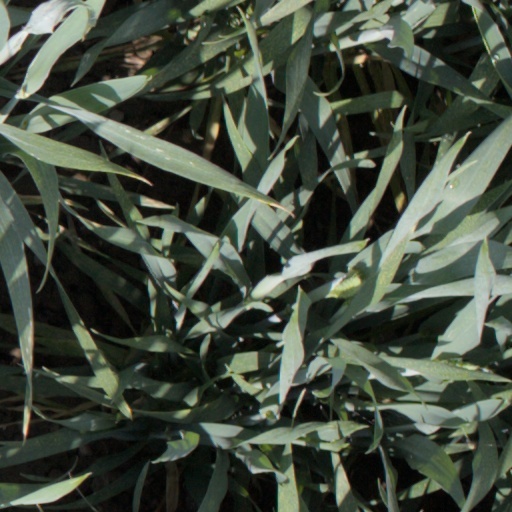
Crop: wheat